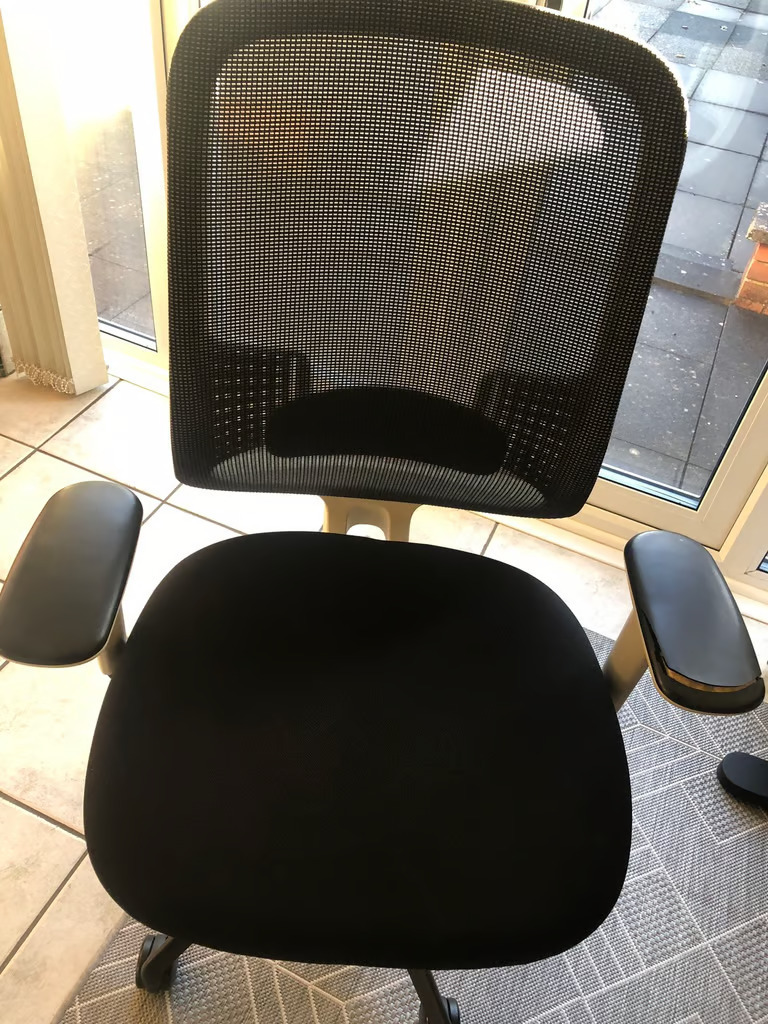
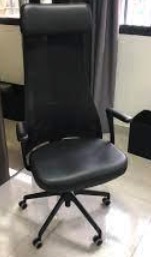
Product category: items_chair
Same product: no